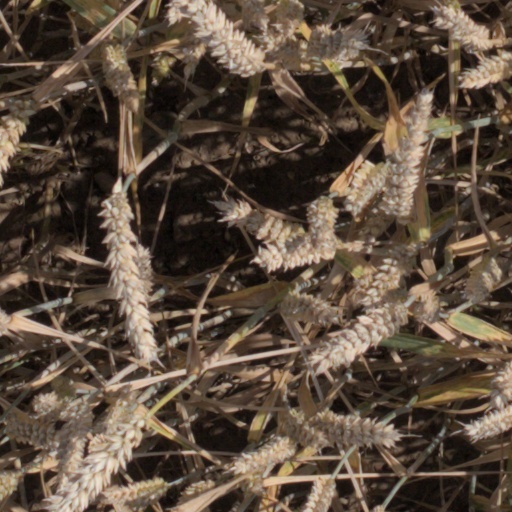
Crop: wheat